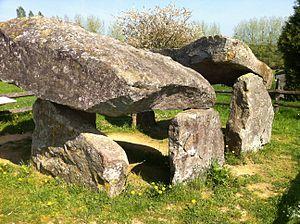
Cet article recense les monuments historiques français classés en 1889.
Cet article recense les sites mégalithiques de la Mayenne, en France.
Cet article recense les monuments historiques de la Mayenne, en France.